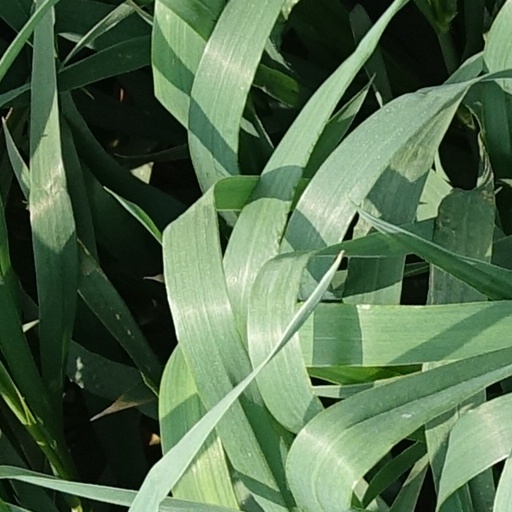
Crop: wheat